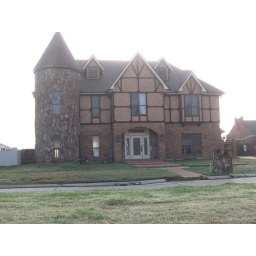
so someone lives in a castle which is a house in a neighborhood.  cool